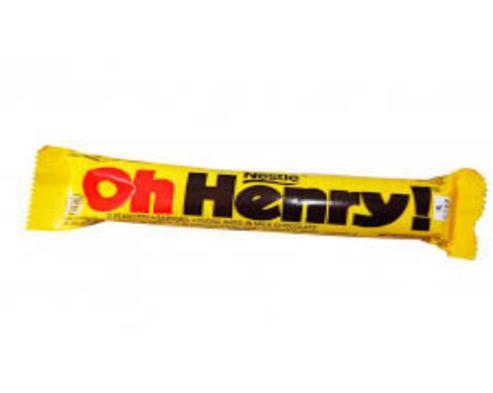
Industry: Food